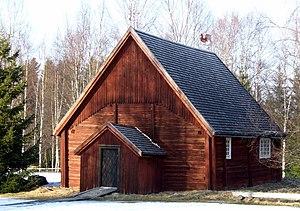
L'église de Turkansaari est une église située dans l'ile de Turkansaari du quartier de Madekoski à Oulu en Finlande.